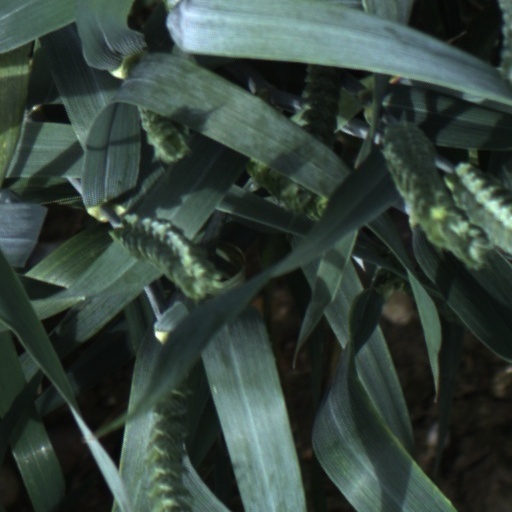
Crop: wheat